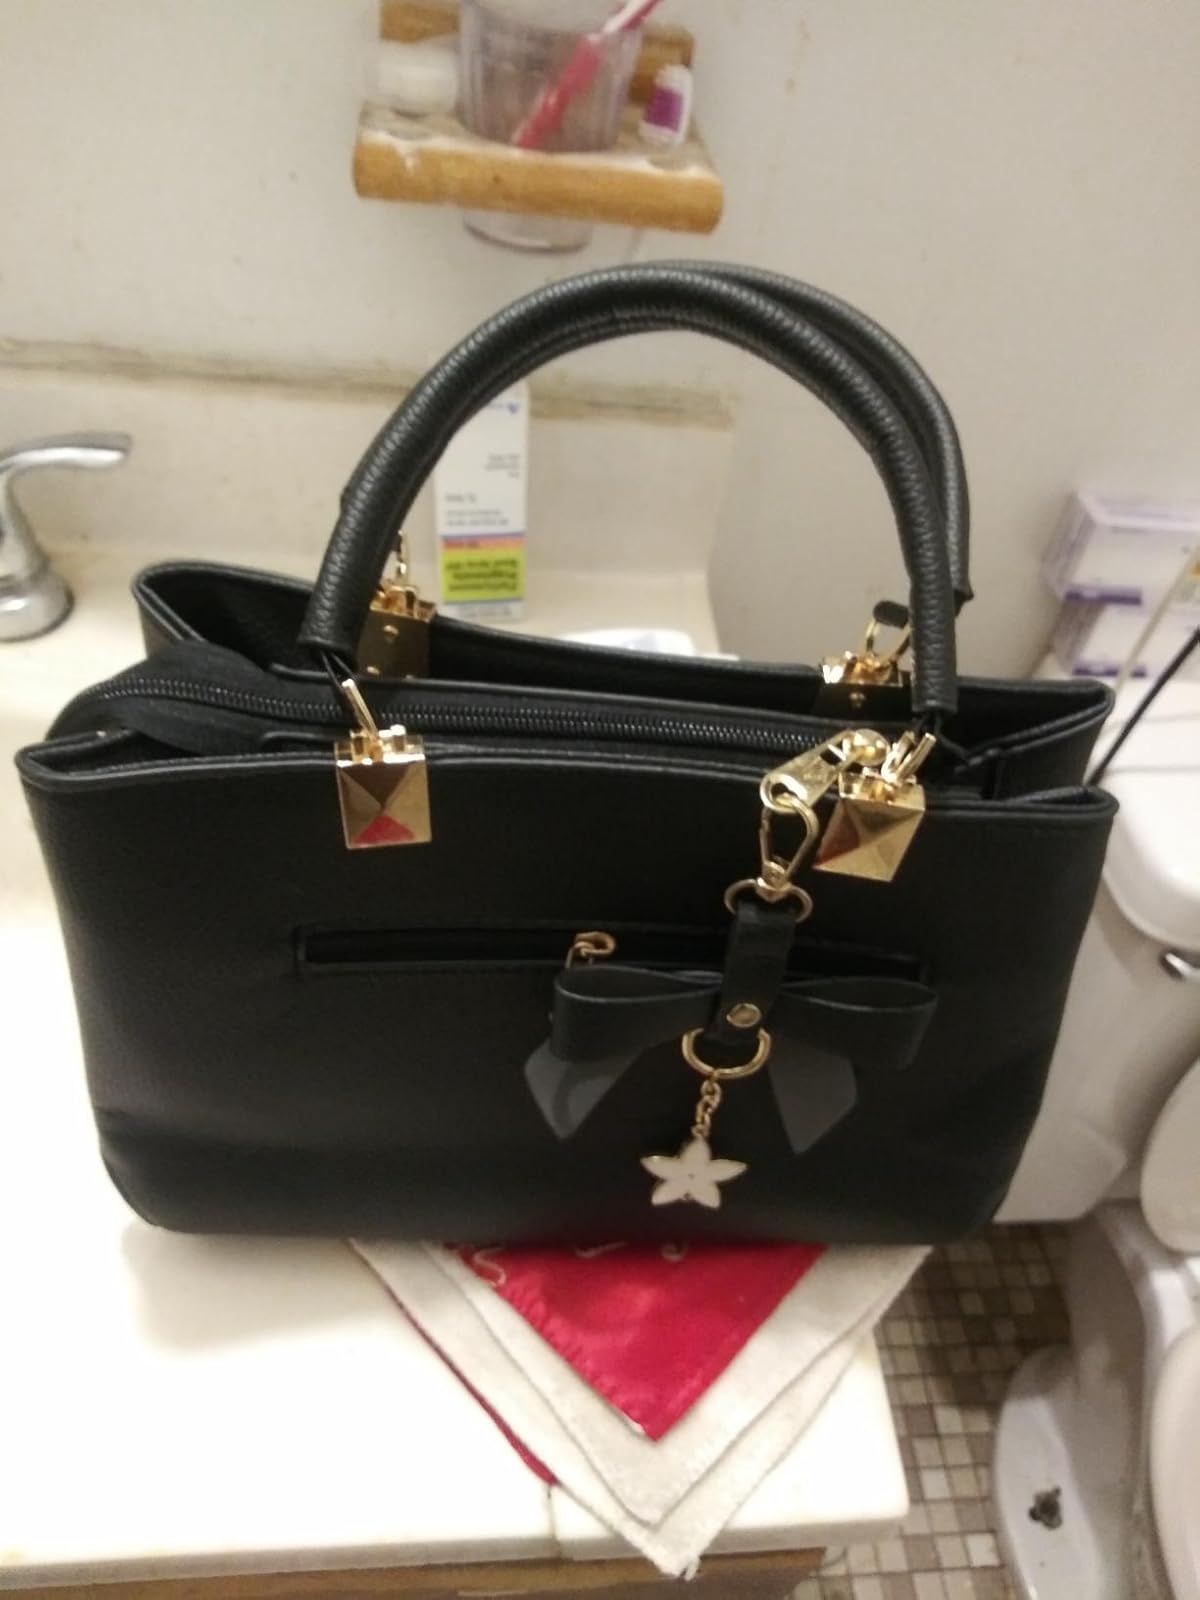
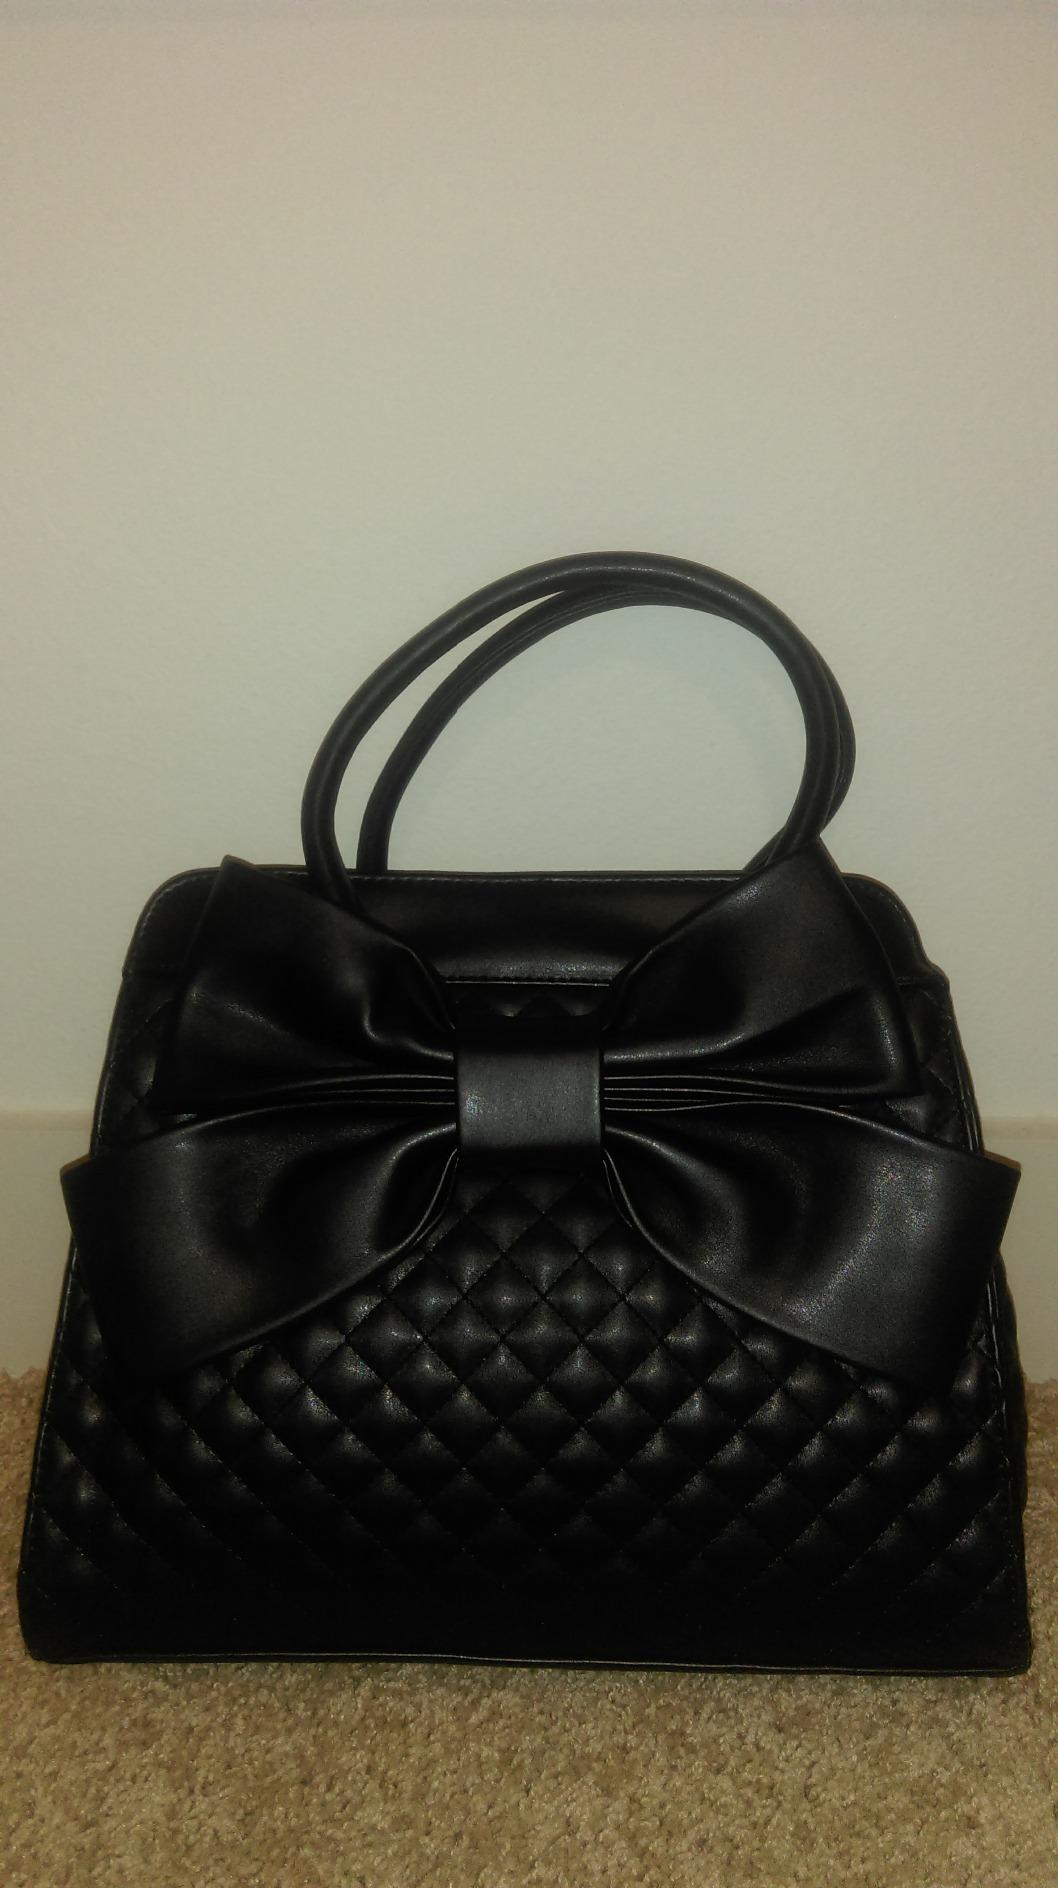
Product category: accessories_handbag
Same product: no